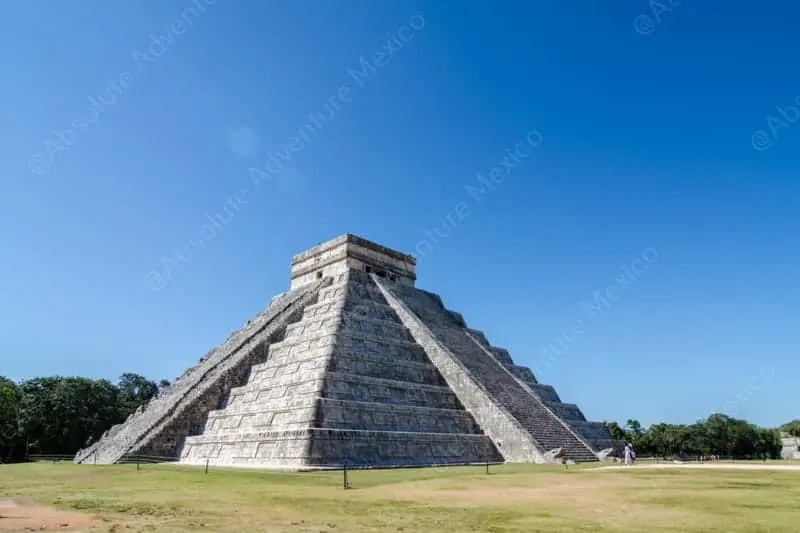
Landmark: Chichen Itza